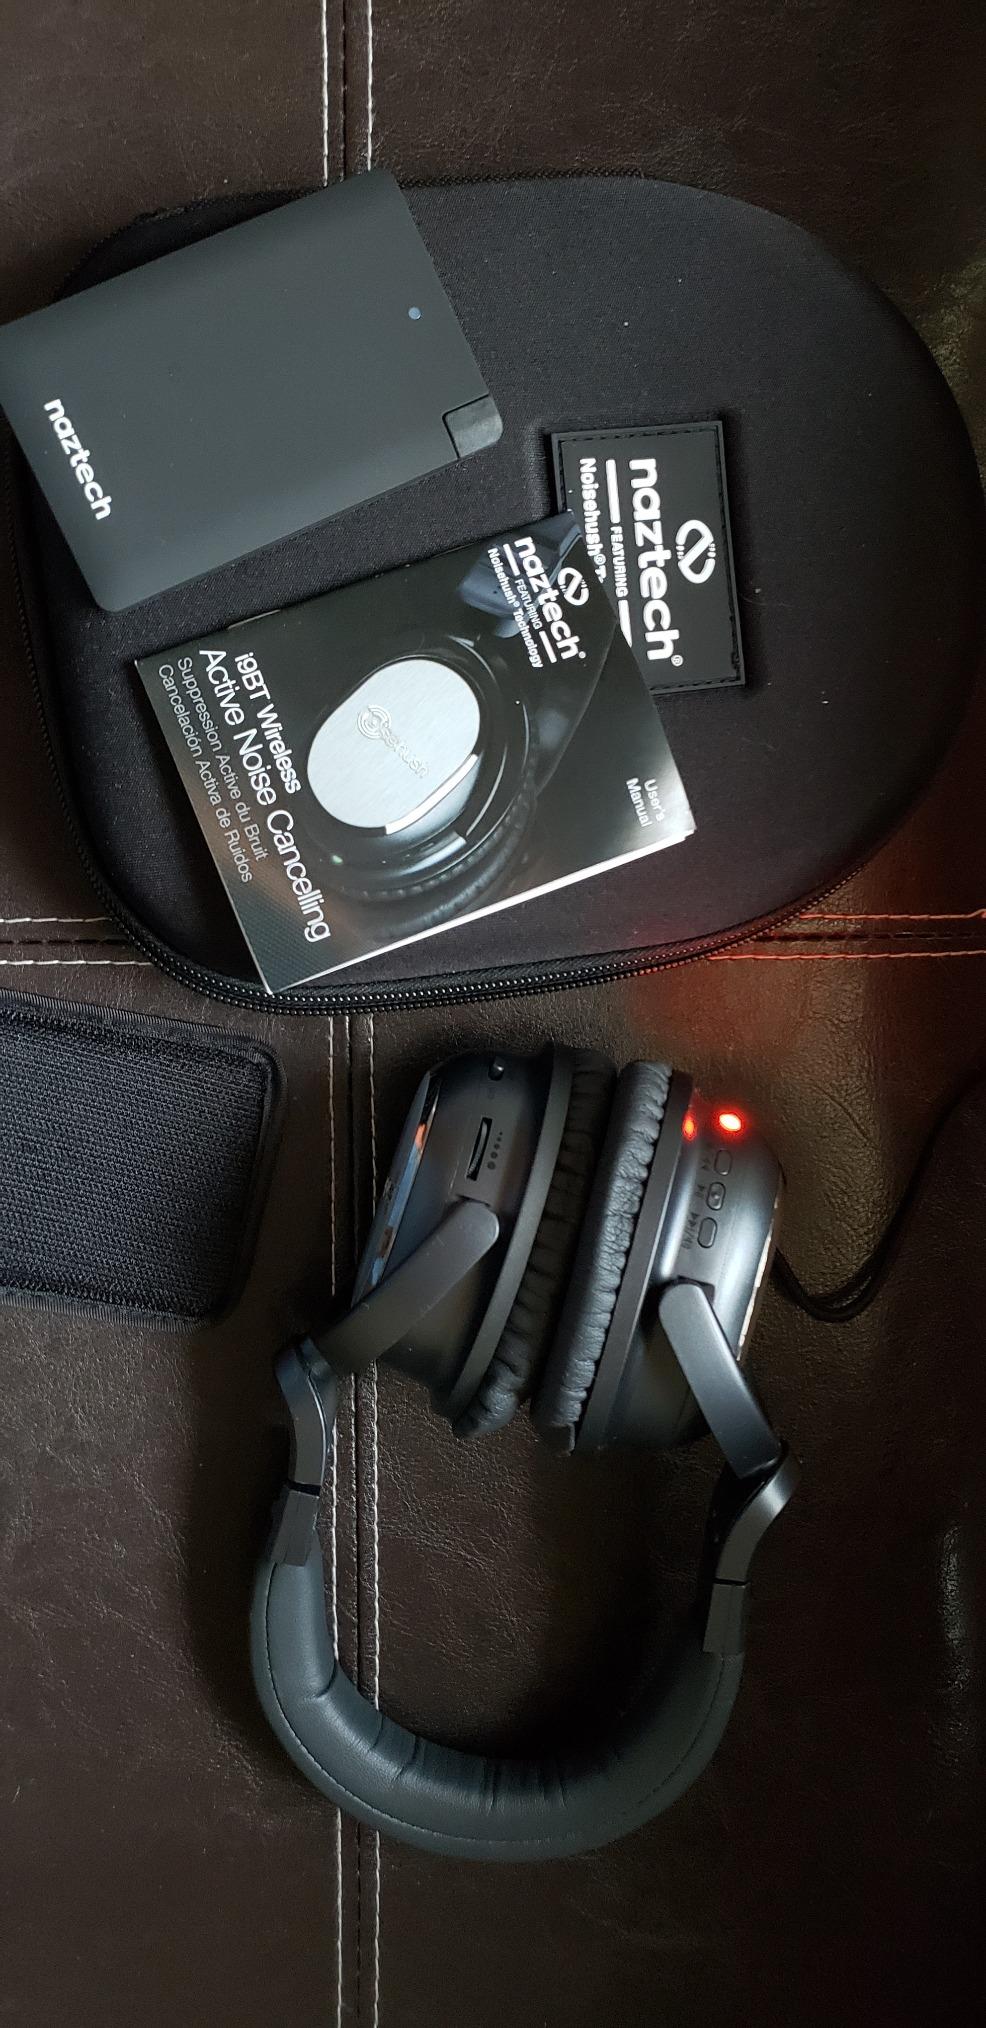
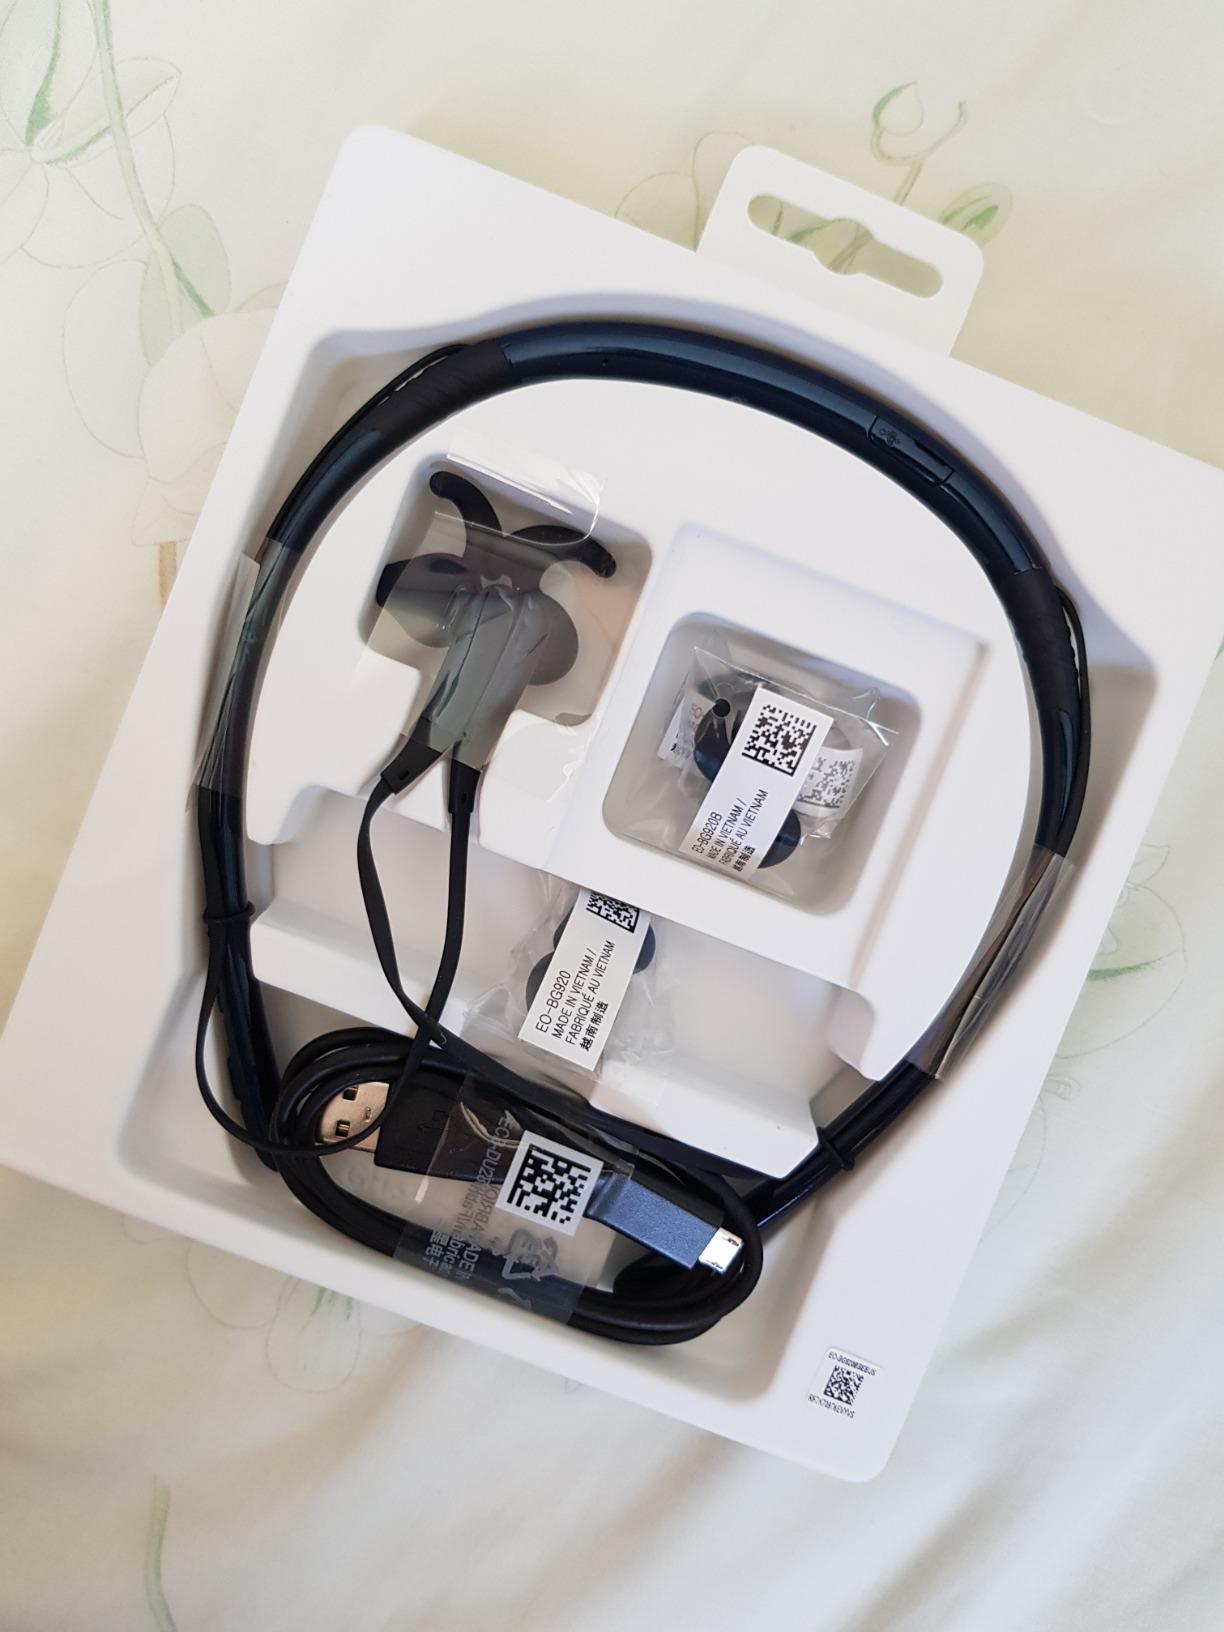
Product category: headphones
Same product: no